Bugge Wesseltoft

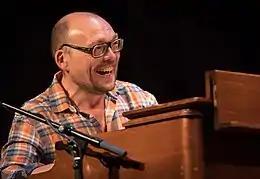
Wesseltoft in 2016

Jens Christian Bugge Wesseltoft (born 1 February 1964) is a Norwegian jazz pianist, composer, and producer, son of jazz guitarist Erik Wesseltoft.